The Woman's Bible

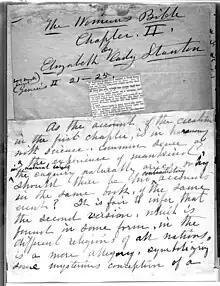
Handwritten draft of commentary covering the Book of Genesis, Chapter II, verses 21–25, concerning Adam and Eve

In 1893, Matilda Joslyn Gage took time out from her participation in the Revising Committee to write "Woman, Church and State", a book which challenged traditional Judeo-Christian teaching that women were the source of sin, and that sex was sinful. Gage wrote that the double standard for morality hurt both sexes. Gage differed from most of the women on the Revising Committee in that she did not feel that the Bible, once interpreted in a more true, original form, would support women's rights. Gage determined that the Church had acted against women's interests in important ways: from Roman Catholic canon law, to Scripture, to its advocacy of celibacy and more. Especially troubling to Gage was the story of Adam and Eve.